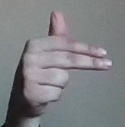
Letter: ghain